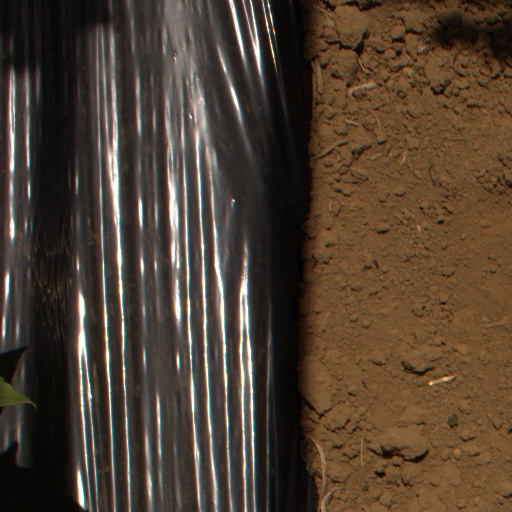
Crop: Jerusalem artichoke